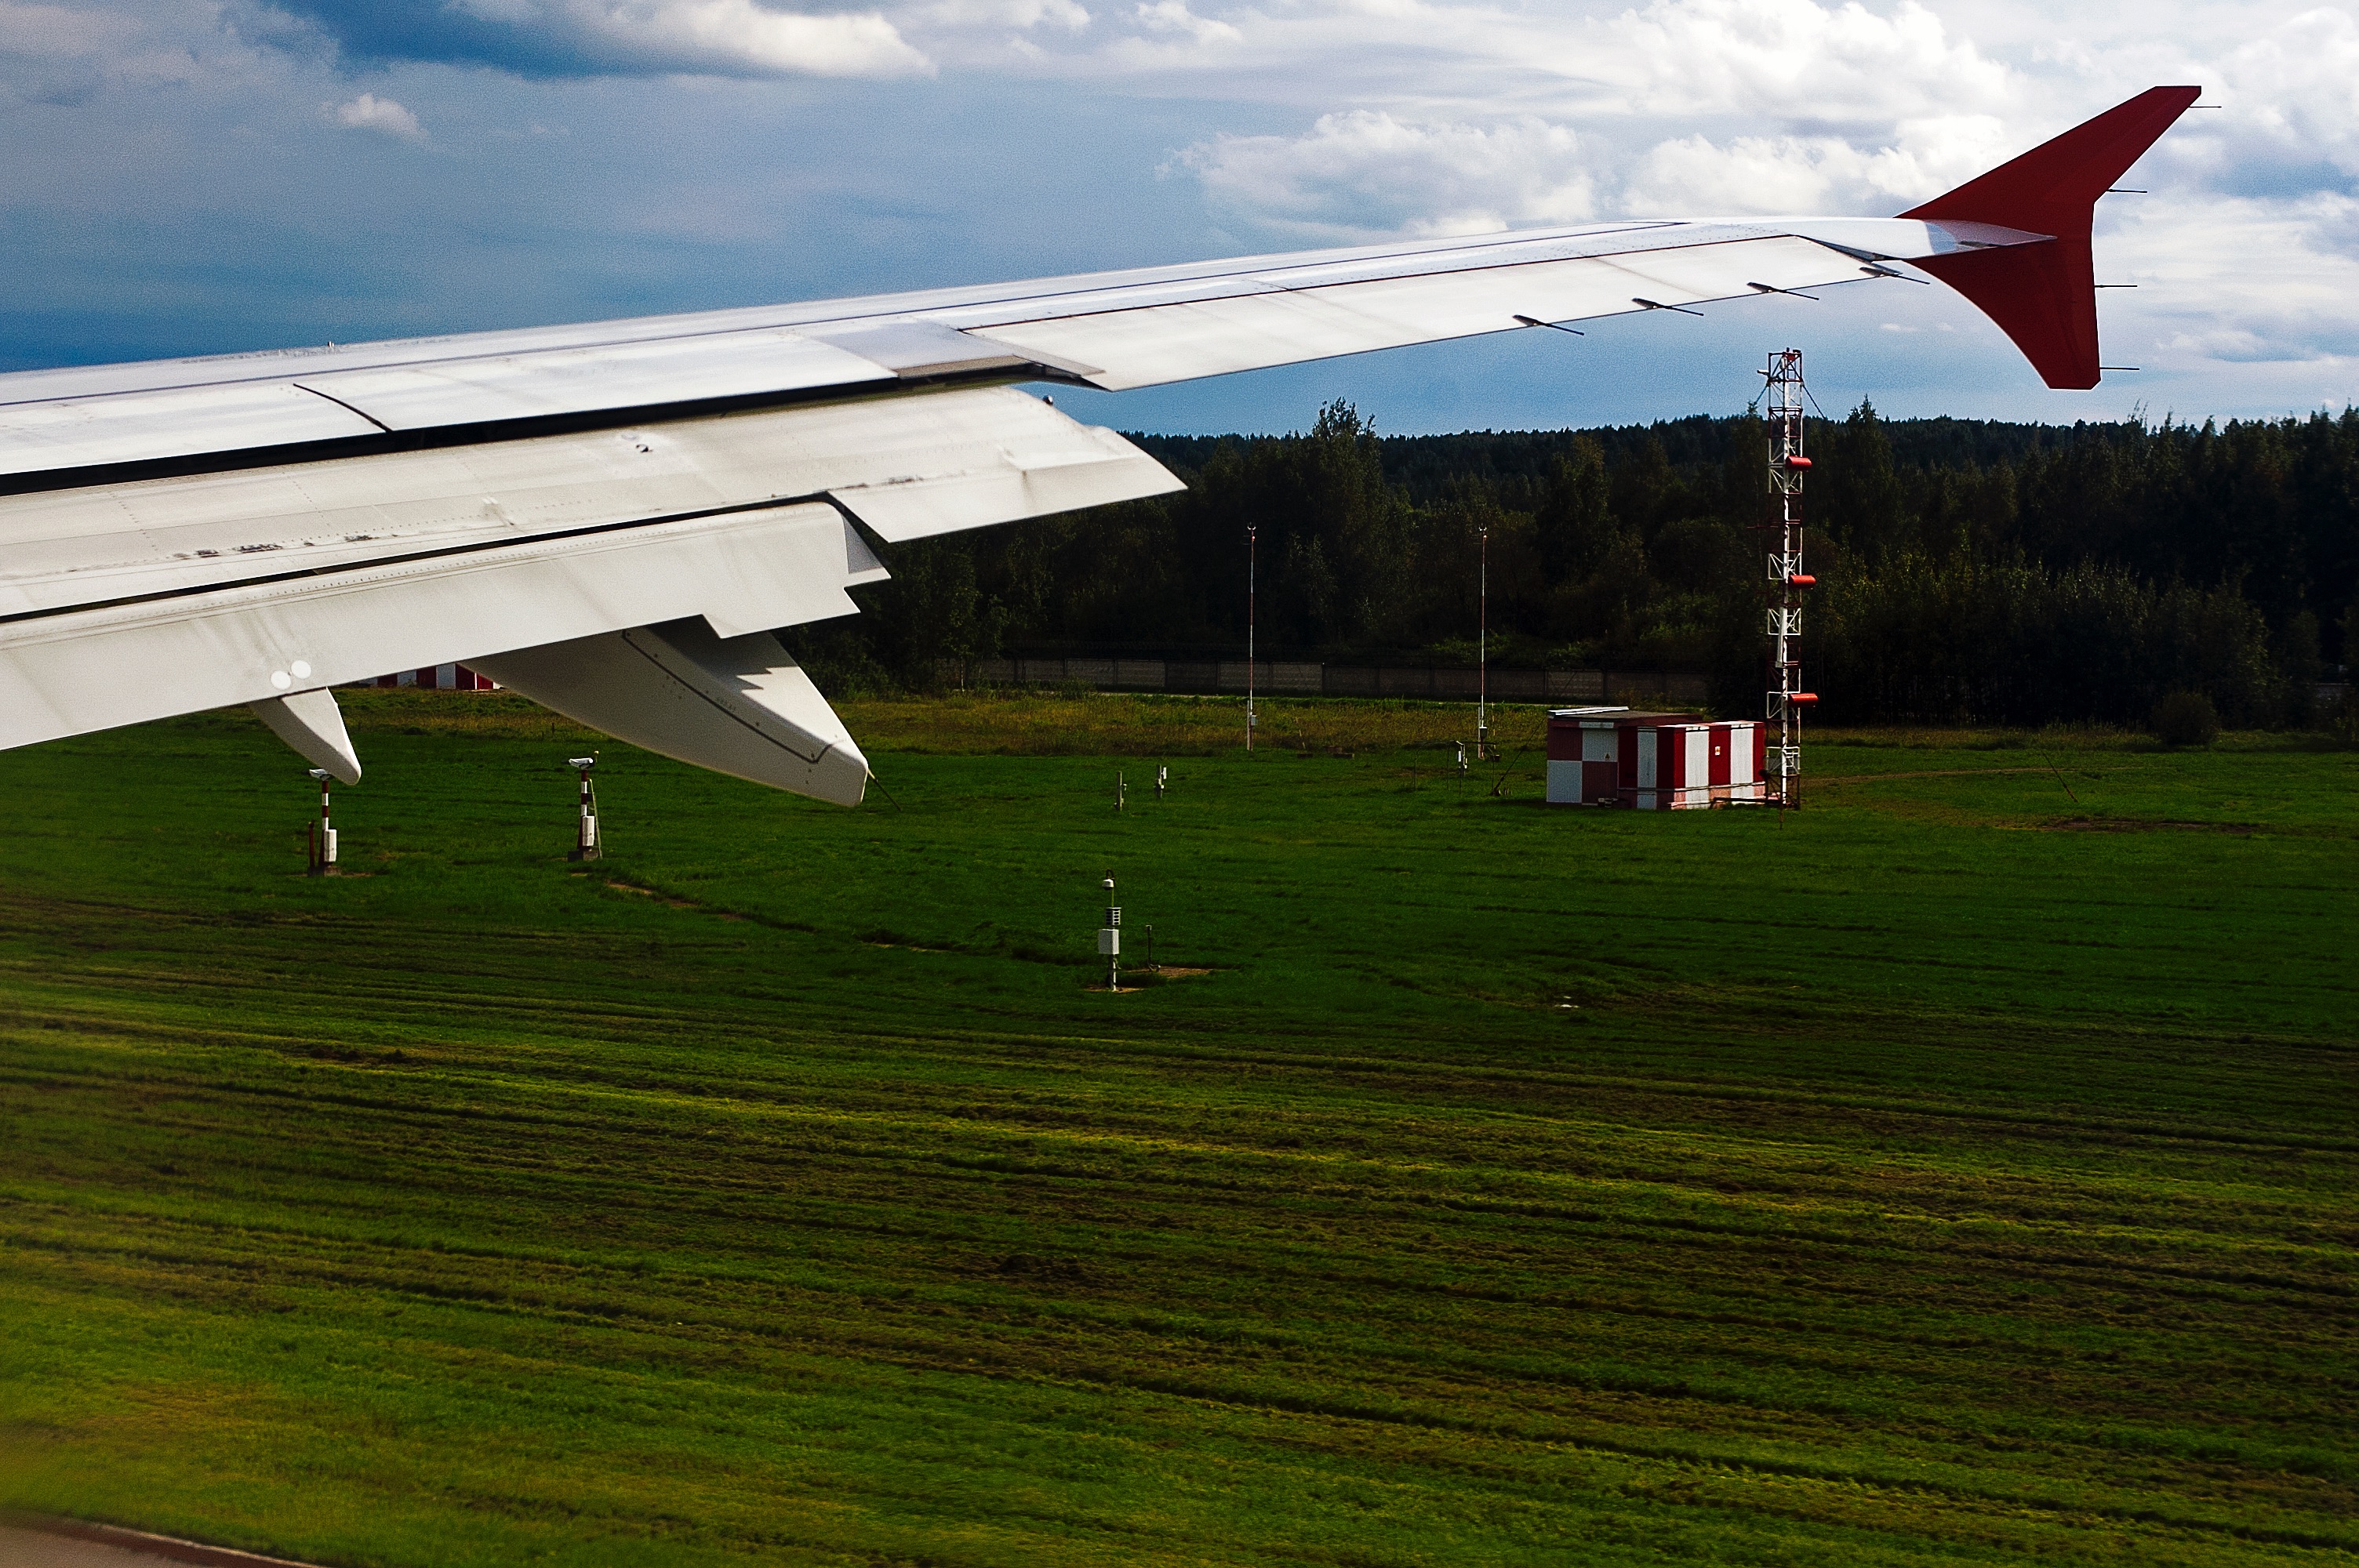
wing, sky, field, wind, airplane, aircraft, vehicle, aviation, flight, glider, gliding, airliner, rural area, air sports, jet aircraft, atmosphere of earth, narrow body aircraft